Oasis 21

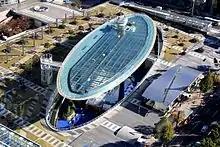
Glass roof of Oasis 21

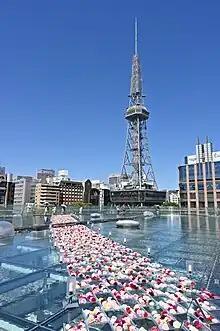
Oasis 21 and Nagoya TV Tower

Oasis 21 is a modern facility located adjacent to Nagoya TV Tower in Sakae, Nagoya which was opened to the public in 2002. It contains restaurants, stores, and a bus terminal, as well as an area for tourist information.